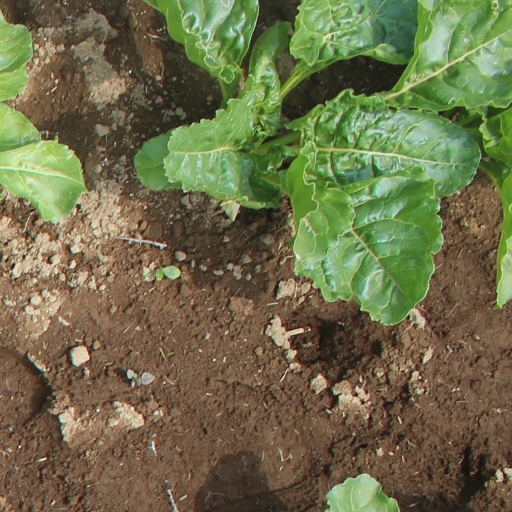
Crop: sugar beet